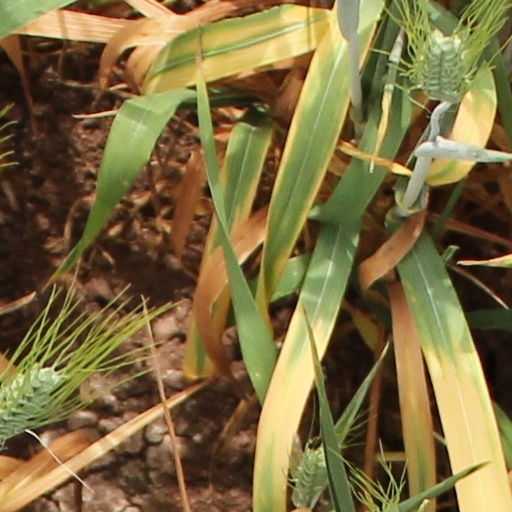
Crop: wheat